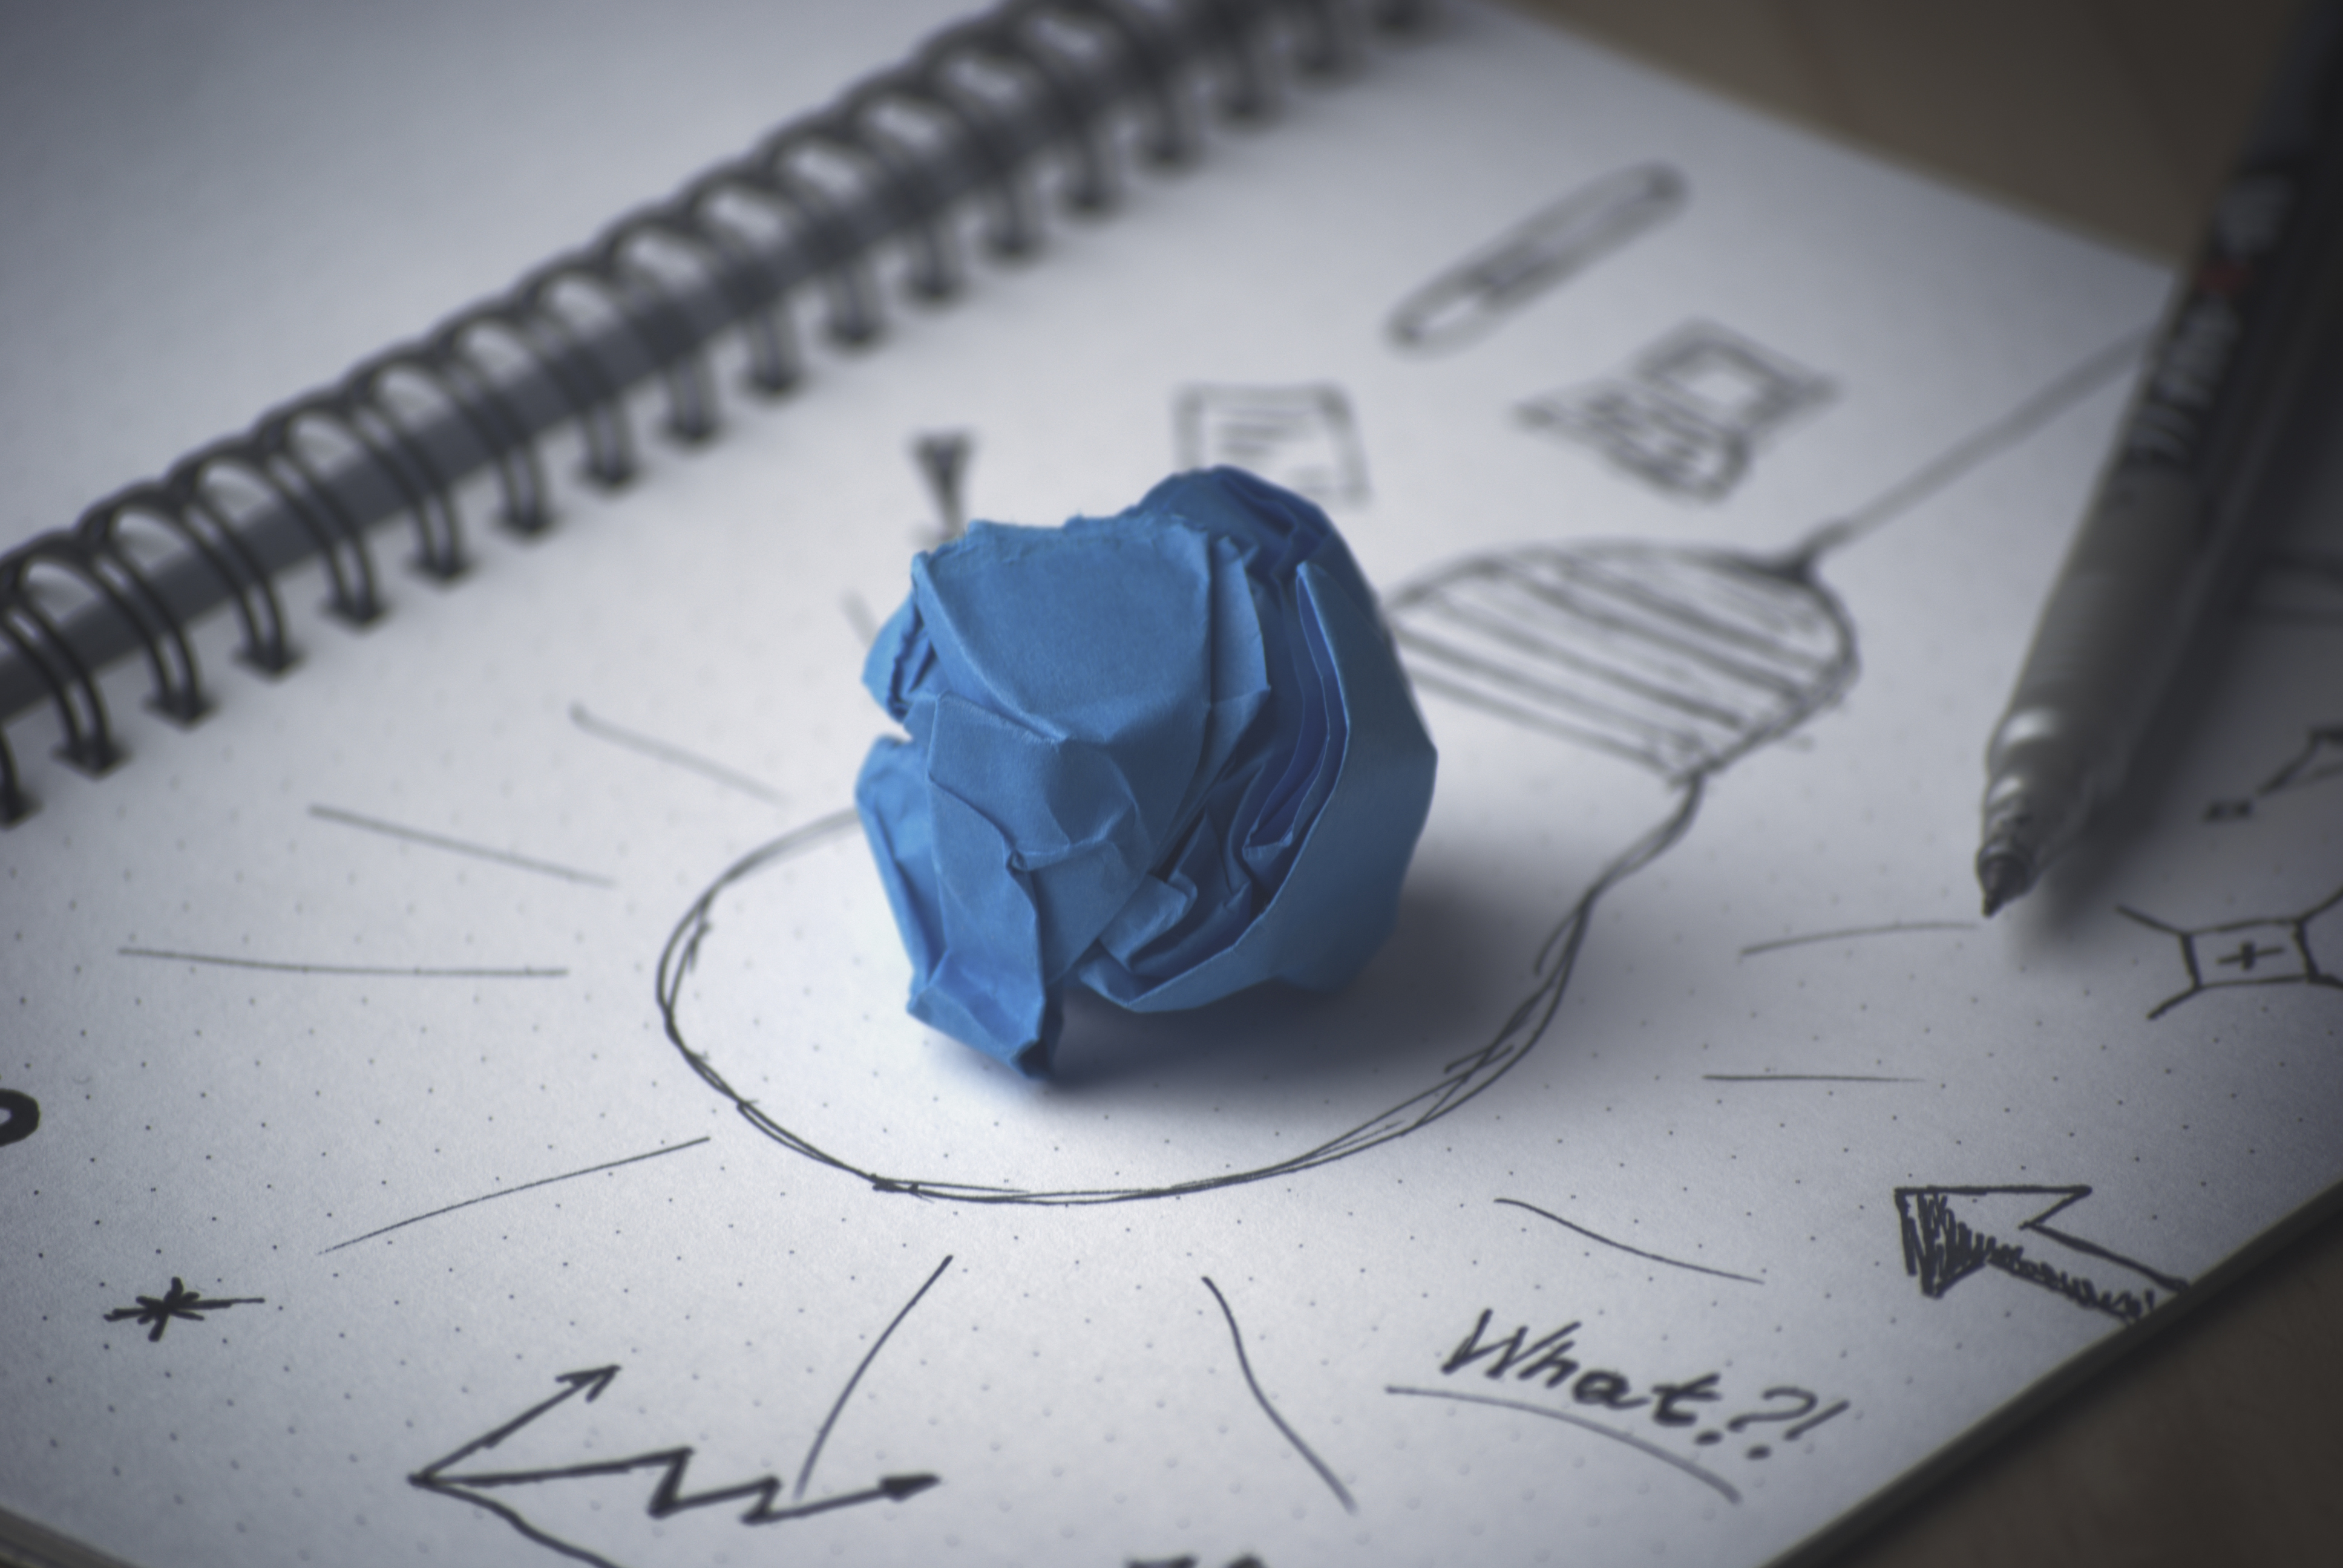
writing, flower, thinking, bulb, blue, paper, font, art, engineering, sketch, drawing, vision, organ, idea, innovation, scribbles, brainstorming, blueprint